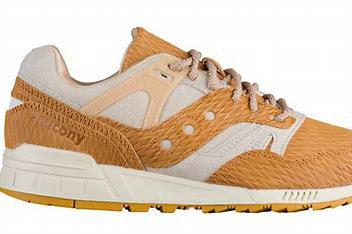
Brand: Saucony
Model: Grid SD